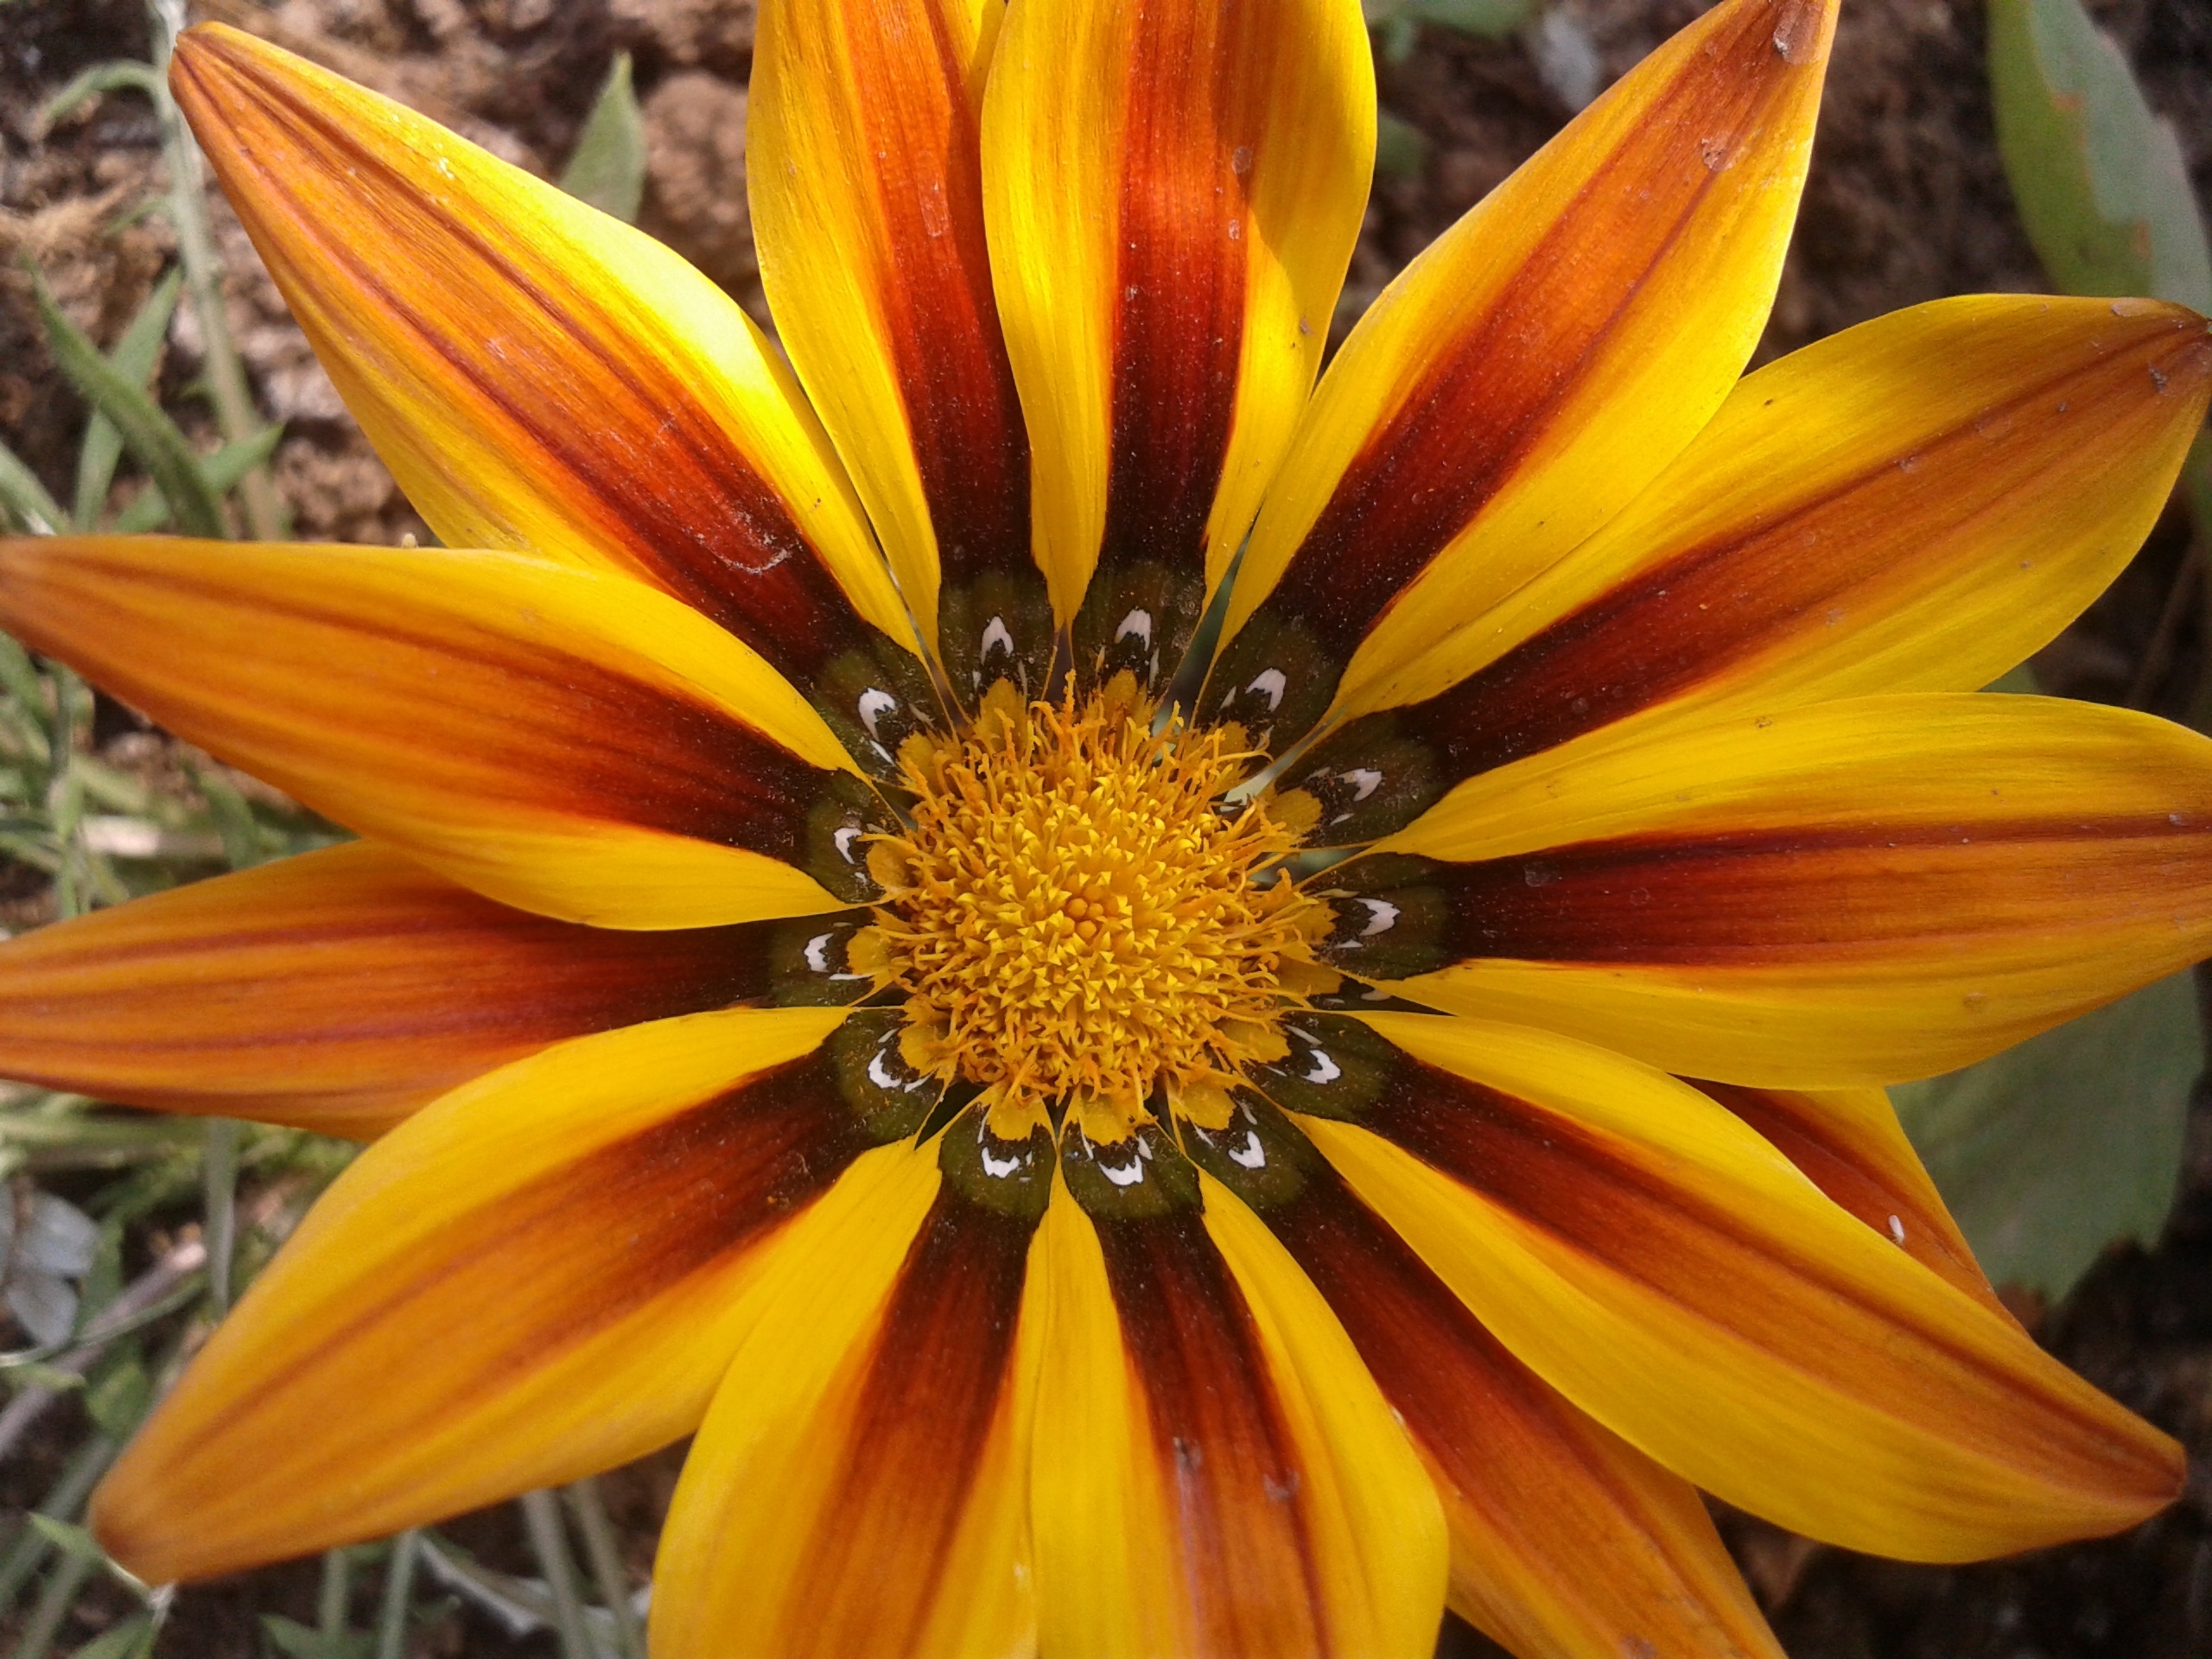
plant, texture, flower, petal, orange, pattern, botany, colorful, yellow, flora, bright, gazania, south africa, macro photography, flowering plant, daisy family, plant stem, land plant, hedgehog cactus